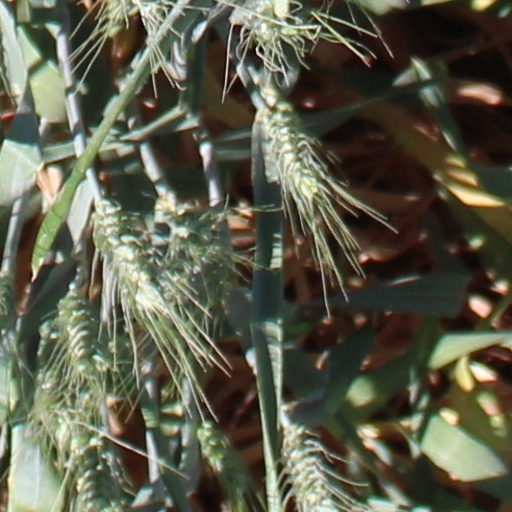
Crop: wheat